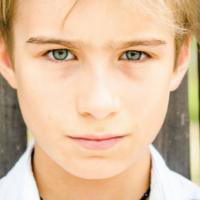
Age group: age 11-20